Chieti railway station

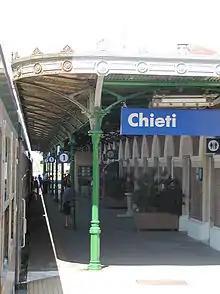
View of the main platform

The passenger building consists of three sections, each with two levels. The entire passenger building is made of brick, and the upper level is painted white.